The Cheeky Devil

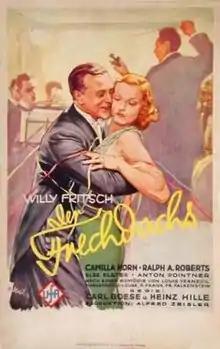

The Cheeky Devil is a 1932 German comedy film directed by Carl Boese and Heinz Hille and starring Willy Fritsch, Camilla Horn and Ralph Arthur Roberts. It was shot at the Babelsberg Studios in Berlin and premiered in the city's Gloria-Palast. The film's sets were designed by the art directors Willi A. Herrmann and Herbert Lippschitz. A separate French-language version "You Will Be My Wife" was also released.